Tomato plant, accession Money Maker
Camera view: tilt-top (135 deg); turntable rotation: 90 degrees
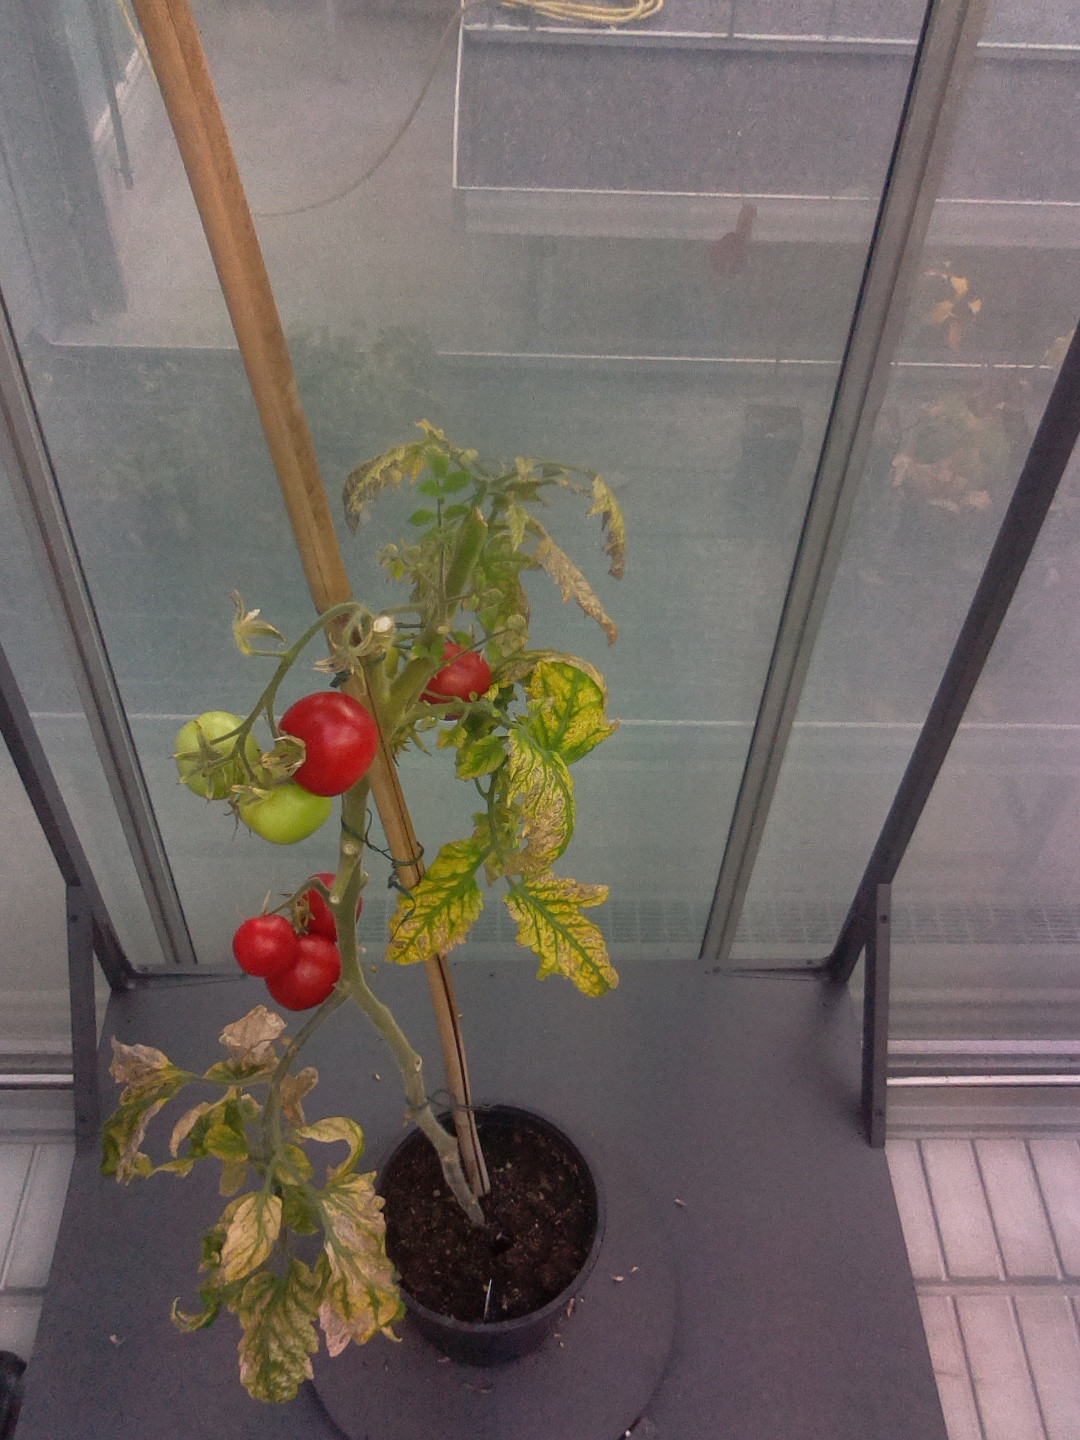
BBCH growth stage 86: 60%-70% of fruits show typical fully ripe color